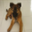
Label: dog